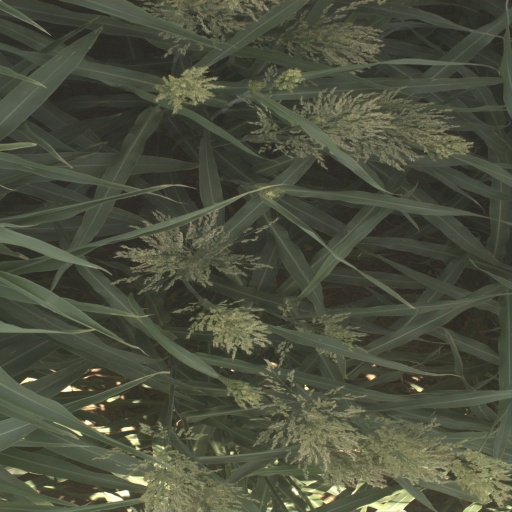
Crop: sorghum